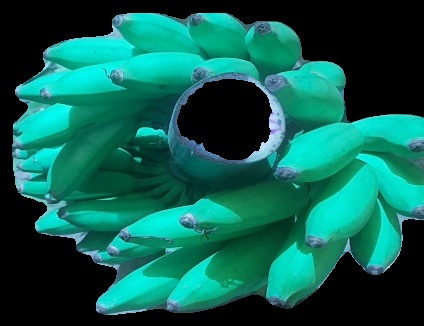
Variety: elakki-bale
Grade: grade1